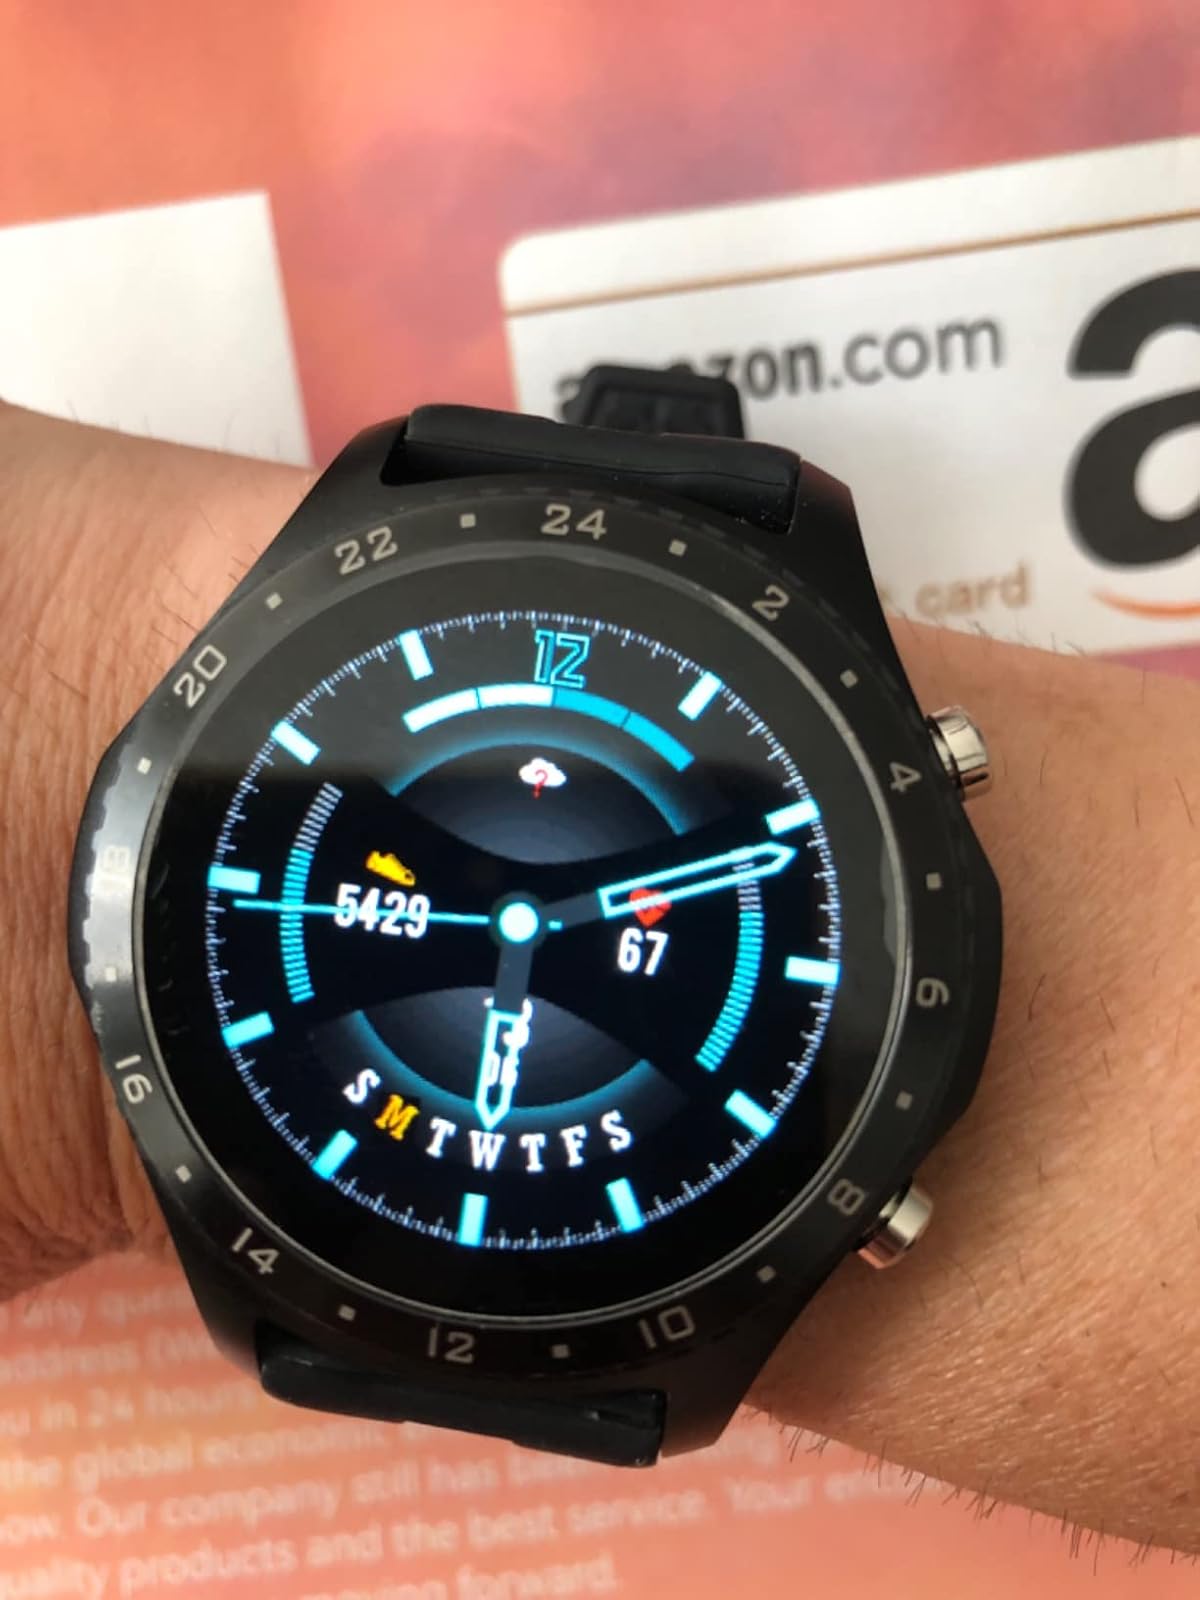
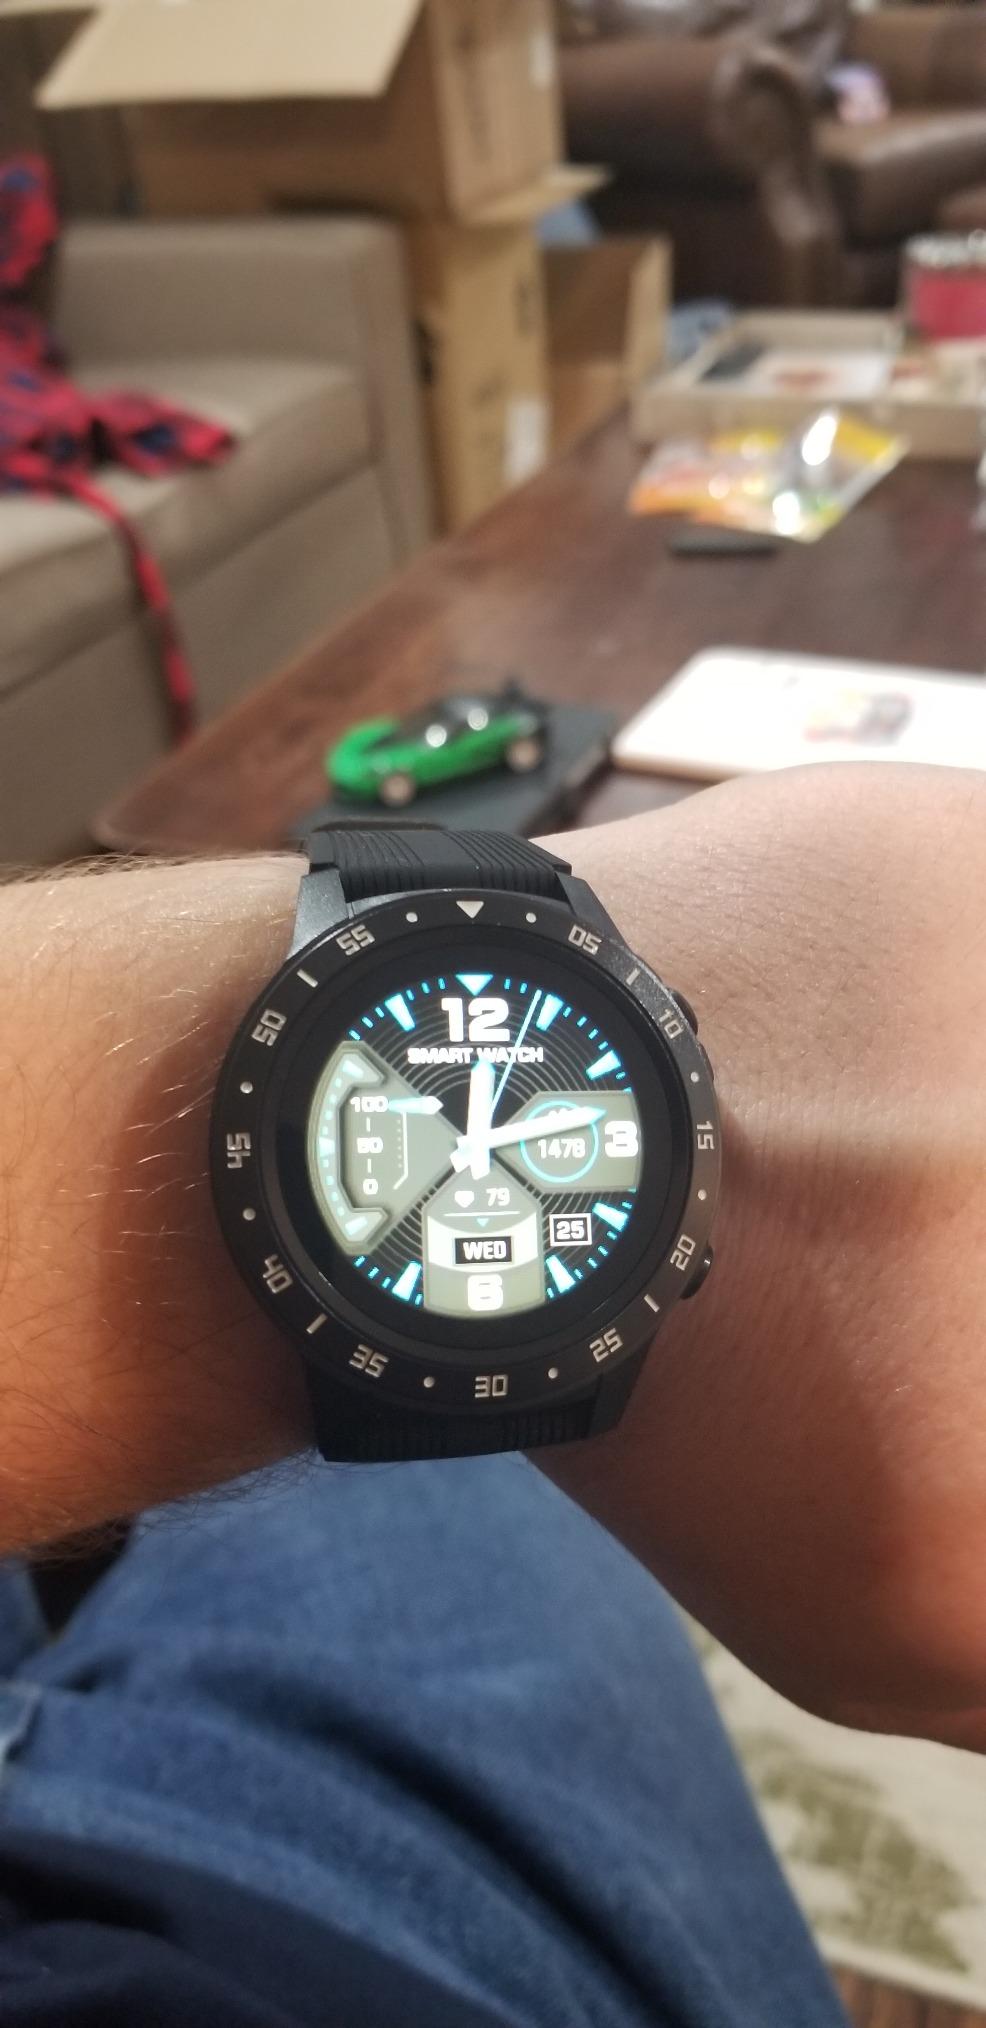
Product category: smartwatch
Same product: no